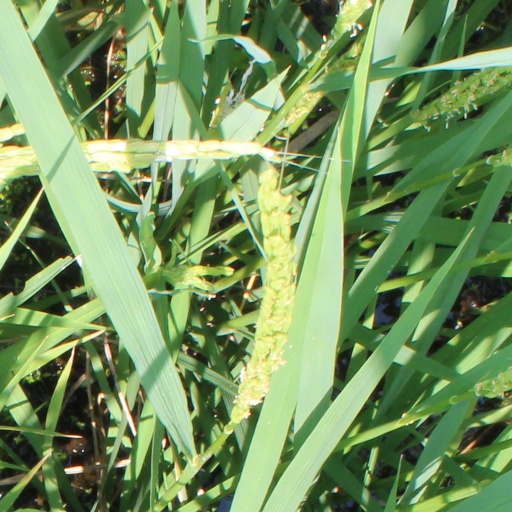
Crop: rice